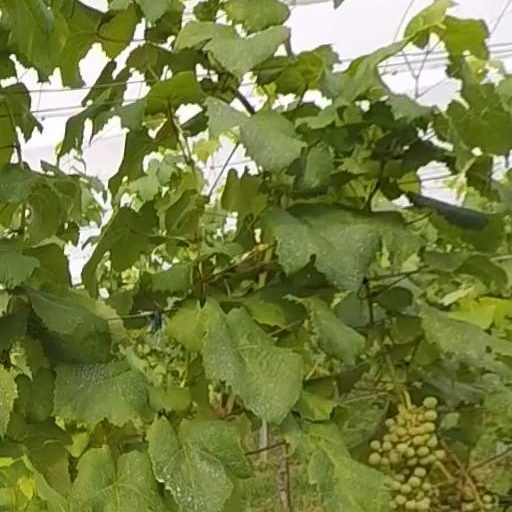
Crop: grape